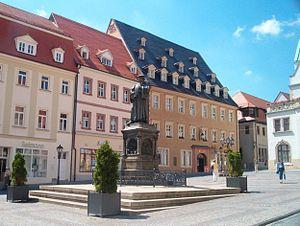
Eisleben est une ville d'Allemagne, dans le land de Saxe-Anhalt, à environ 33 km à l'ouest de Halle.